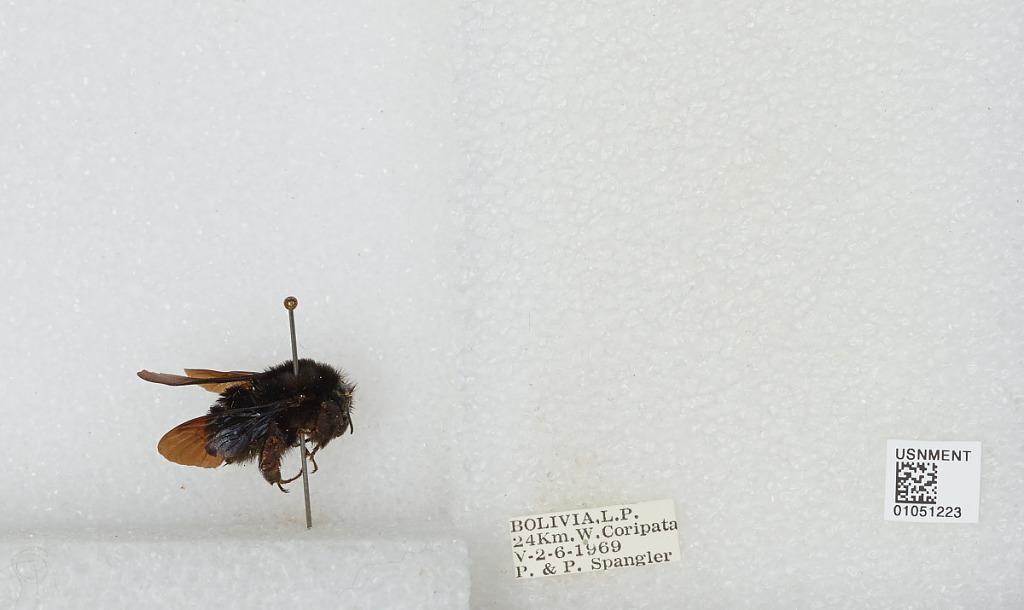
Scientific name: Bombus sp.
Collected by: P. Spangler & P. Spangler
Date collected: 1969-5-2
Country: Bolivia
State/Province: La Paz
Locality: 24 Km west of Coripata